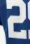
Number: 2